Vero Beach Diesel Power Plant

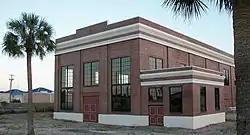

The Vero Beach Diesel Power Plant (also known as the City of Vero Beach Municipal Power Plant) is a historic power plant in Vero Beach, Florida. Located at 1133 19th Place, the Vero Beach Diesel Power Plant was built in 1926 replacing an earlier power plant due to the areas extensive growth. It was built in the masonry vernacular style by architects Carter and Damerow and by the engineering firm of Kennard and Sons. The structure was the city's first public utilitarian facility. It is also the city's oldest municipal building. On February 26, 1999, it was added to the U.S. National Register of Historic Places. In June 2016, the Diesel Plant was sold to real estate developer Michael R. Rechter. Following a $6 million renovation, the building and property were adapted and reutilized as American Icon Brewery - a brewpub/production brewery which opened in September 2017.